Henry Wise Jr.

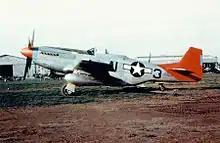
The Tuskegee Airmen's aircraft had distinctive markings that led to the name, "Red Tails".

From 1942 to 1946 served as a pilot in the Tuskegee Airmen. Wise's plane was shot down over Romania near the Ploesti oilfields. He spent three months as a prisoner of war.